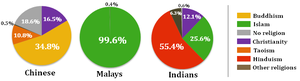
Singapour, en forme longue la république de Singapour, est une cité-État d'Asie du Sud-Est. Sa superficie est de 724,2 km². Elle comprend 63 îles, dont la principale est Pulau Ujong. Cette île est très densément urbanisée, mais la végétation luxuriante – même en plein centre-ville – a valu à Singapour le surnom de « ville jardin ». Cette abondance de verdure découle en partie d'un climat équatorial, uniformément chaud et orageux tout au long de l'année. Sa densité de population est la plus élevée d'Asie et la deuxième sur le plan mondial.